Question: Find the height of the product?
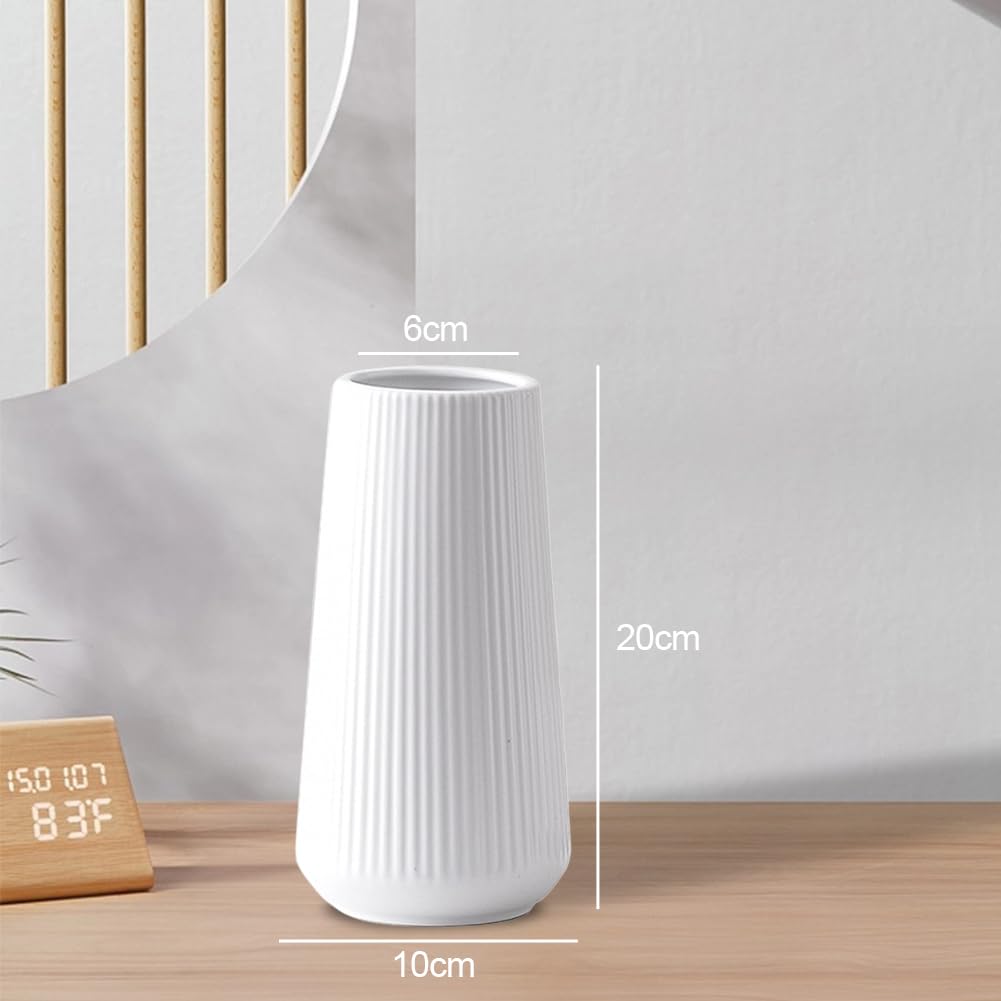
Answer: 20.0 centimetre